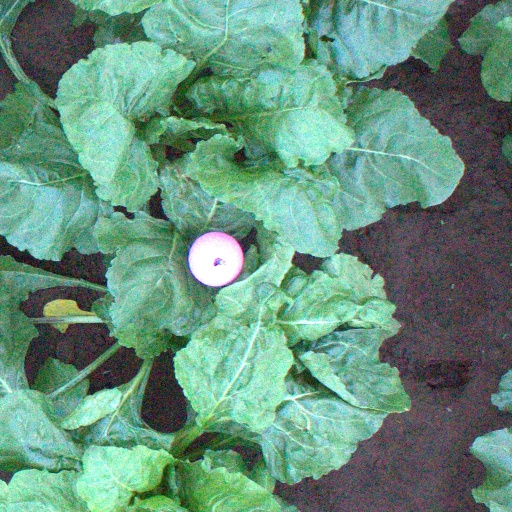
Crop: sugar beet